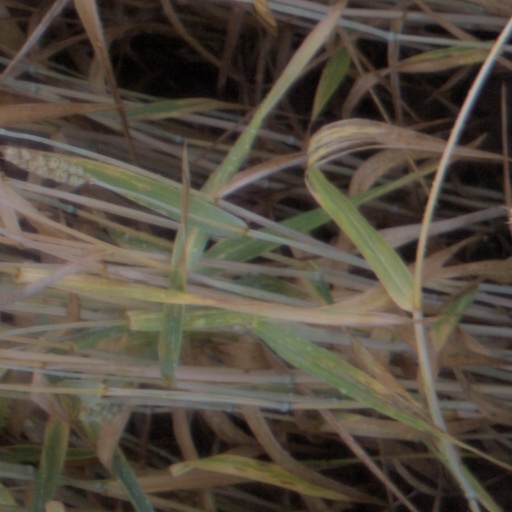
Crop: wheat